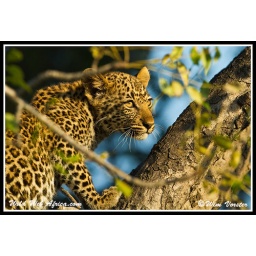
Leopard cub in tree